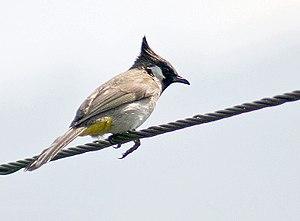
Le Bulbul à joues blanches est une espèce de passereaux de la famille des Pycnonotidae. Elle fut tout d'abord nommée Brachypus leucogenys, en 1835, par le zoologiste britannique John Edward Gray.